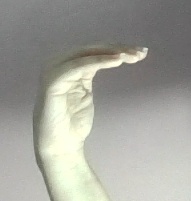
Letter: haa